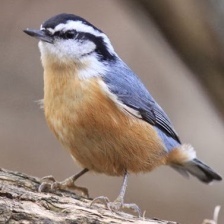
Species: CRESTED NUTHATCH
Scientific name: SITTA CAROLINENSIS